First Battle of Mesilla

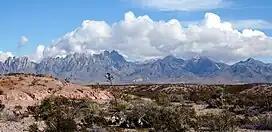
The Organ Mountains

Leaving during the night of July 23, Baylor arrived at Fort Fillmore the next night, preparing to launch a surprise attack the next morning. However, a Confederate deserter informed the fort's commander, Major Isaac Lynde, of the plans. The next day, Baylor led his battalion across the Rio Grande into Mesilla, which sat at the crossroads of the two most traveled trails in the Southwest, the north-south "El Camino Real de Tierra Adentro" ("the Royal Road of the Interior Land") and the east-west Butterfield overland mail route. Baylor and his men were greeted with the cheers of the townspeople, who favored the Confederacy. A company of Arizona Confederates joined Baylor here, and were convinced to muster into the Confederate Army.